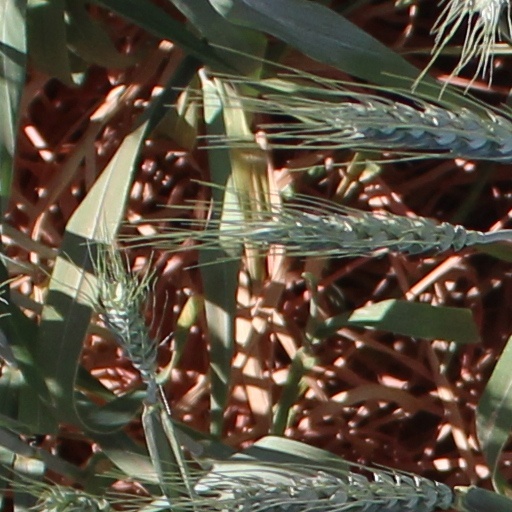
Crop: wheat